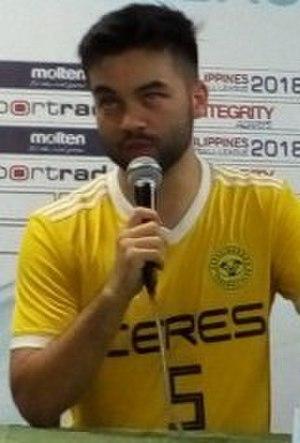
Mike Rigoberto Gelito Ott, né le 2 mars 1995 à Munich en Allemagne, est un footballeur international philippin, possédant également la nationalité allemande. Il évolue au poste d'attaquant ou de milieu offensif avec l'équipe réserve du FC Nuremberg.